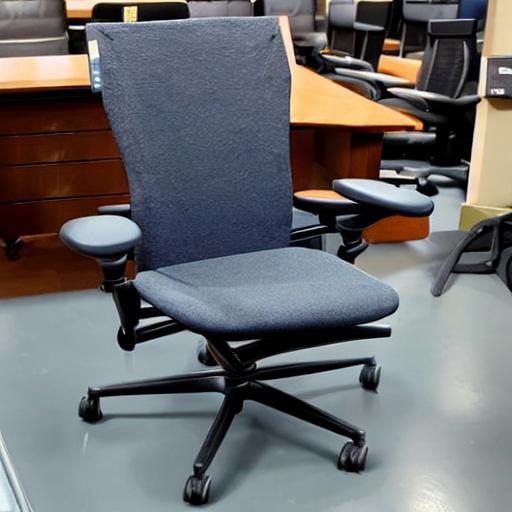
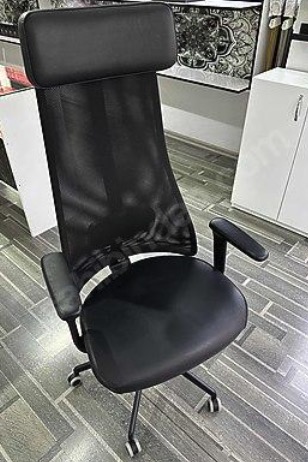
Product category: items_chair
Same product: no